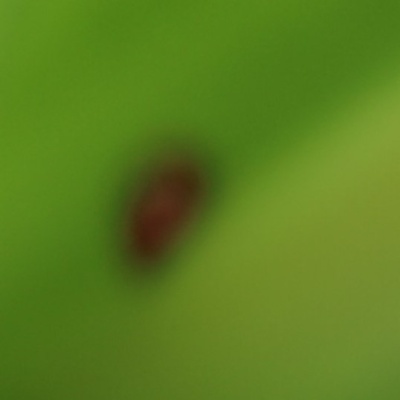
Crop: Maize
Condition: leaf beetle